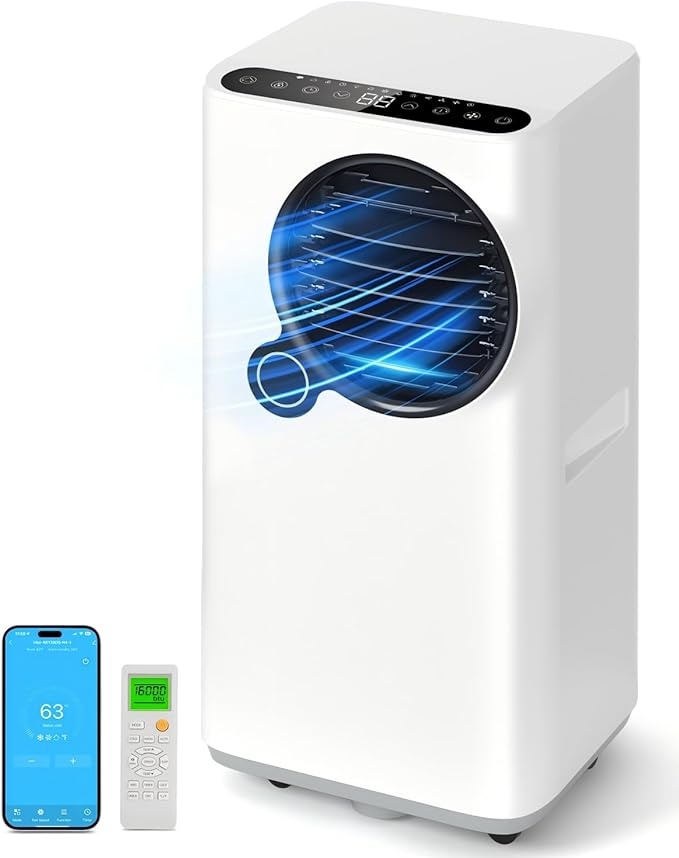
Portable Air Conditioners, 16000 BTU 6-in-1 Cooling, Dehumidifier & Fan, Ultra Quiet with 24H Smart Timer, Auto Shut-Off & Child Lock for Home/Bedroom/Office
About This 【Smart 24-Hour Timer & Remote Control】 Enjoy ultimate convenience with the built-in 24-hour programmable timer and remote control. Set your preferred cooling schedule in advance, ensuring your room is always at the perfect temperature while saving energy. 【Whisper-Quiet Operation for Peaceful Comfort】 Designed with advanced noise reduction technology, this portable AC operates quietly, making it ideal for bedrooms, offices, or any space where peace and quiet matter. 【Powerful 16,000 BTU Cooling Performance】 Effortlessly cool rooms up to [insert square footage] with the high-efficiency 16,000 BTU cooling system. Perfect for beating the heat during hot summer days or nights. 【Efficient Dehumidifier with Water Full Protection】 The built-in dehumidifier effectively removes excess moisture from the air, creating a more comfortable environment. The water full protection feature automatically shuts off the unit when the water tank is full, preventing overflow and hassle. 【Child Lock for Safety & Peace of Mind】 Equipped with a child lock function, this portable AC ensures safety for families with young children. Prevent accidental changes to settings and enjoy worry-free operation. Overview Brand : Lxlu Capacity : 5 Liters Cooling Power : 16000 British Thermal Units Special Feature : Air Purification Filter Product Dimensions : 12"D x 11"W x 26"H BEE Star Rating : NO Color : White Voltage : 120 Volts Noise Level : 42 dB Model Name : Utor-RKY20-N4-3
Brand: Lxlu
Category: Home & Garden > Household Appliances > Climate Control Appliances > Air Conditioners